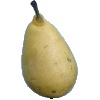
Label: Pear 2